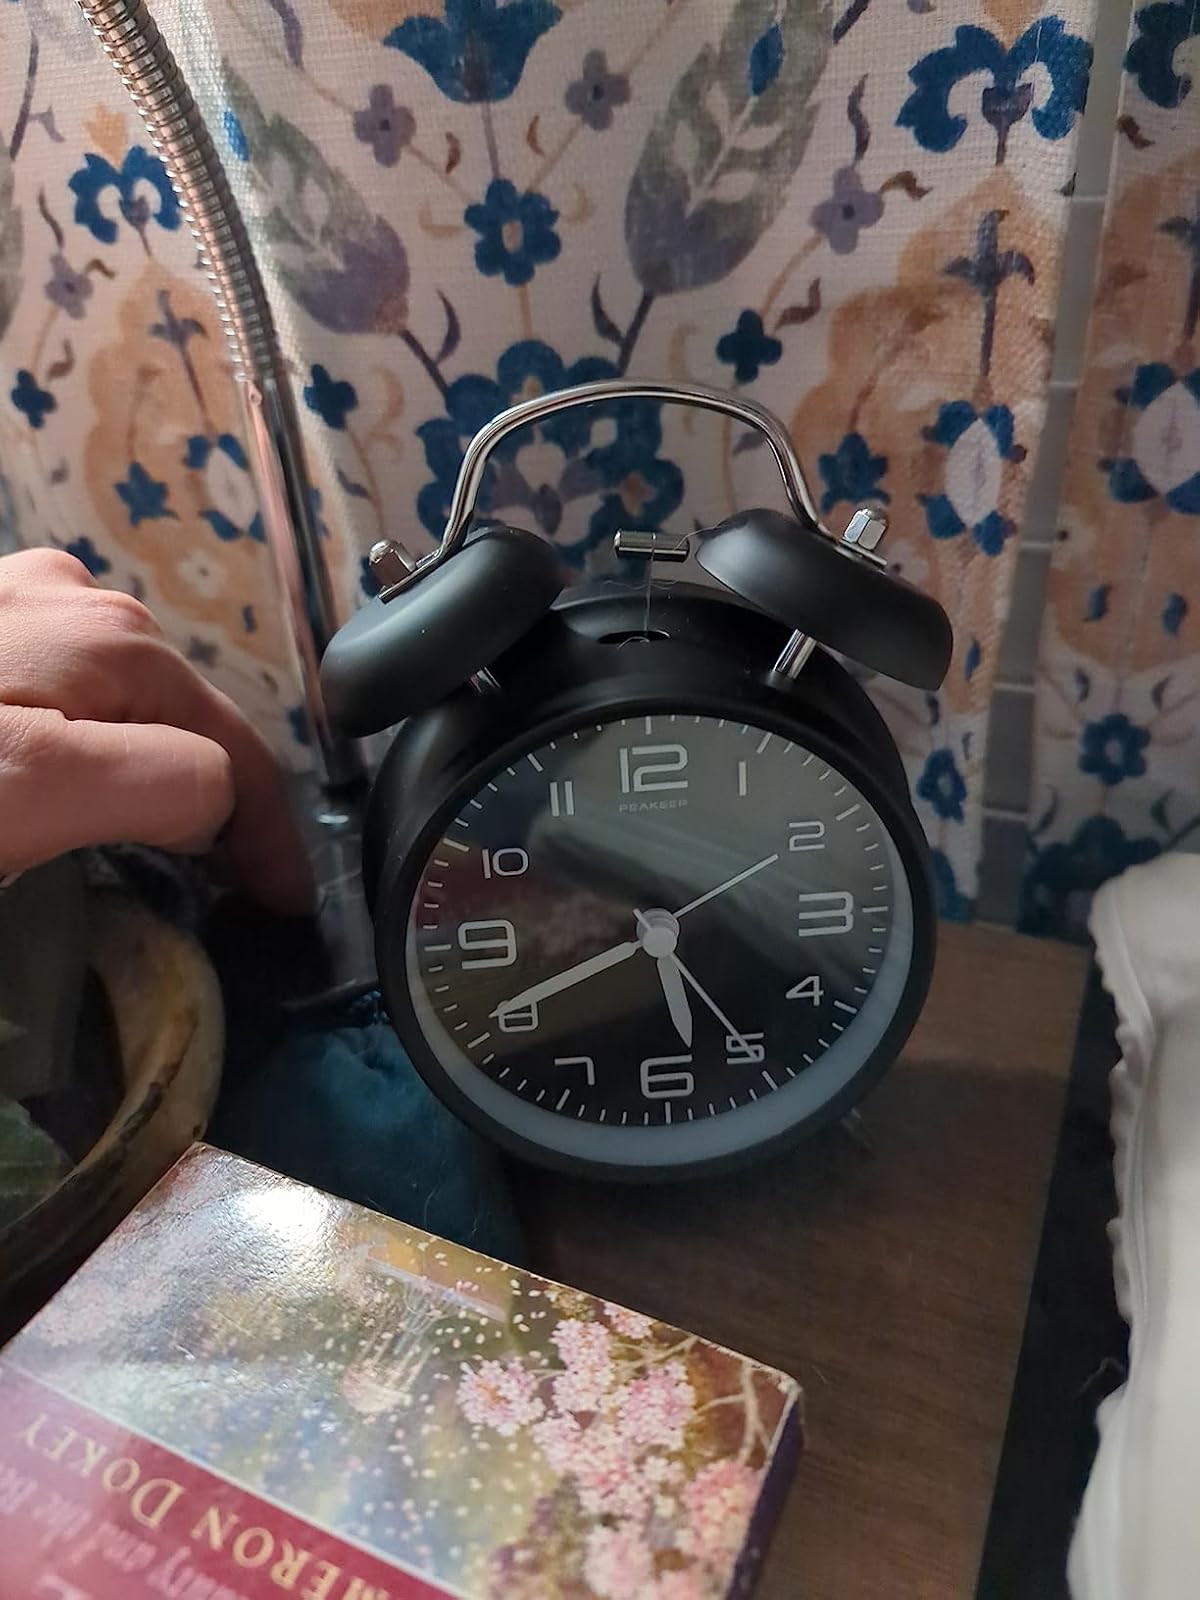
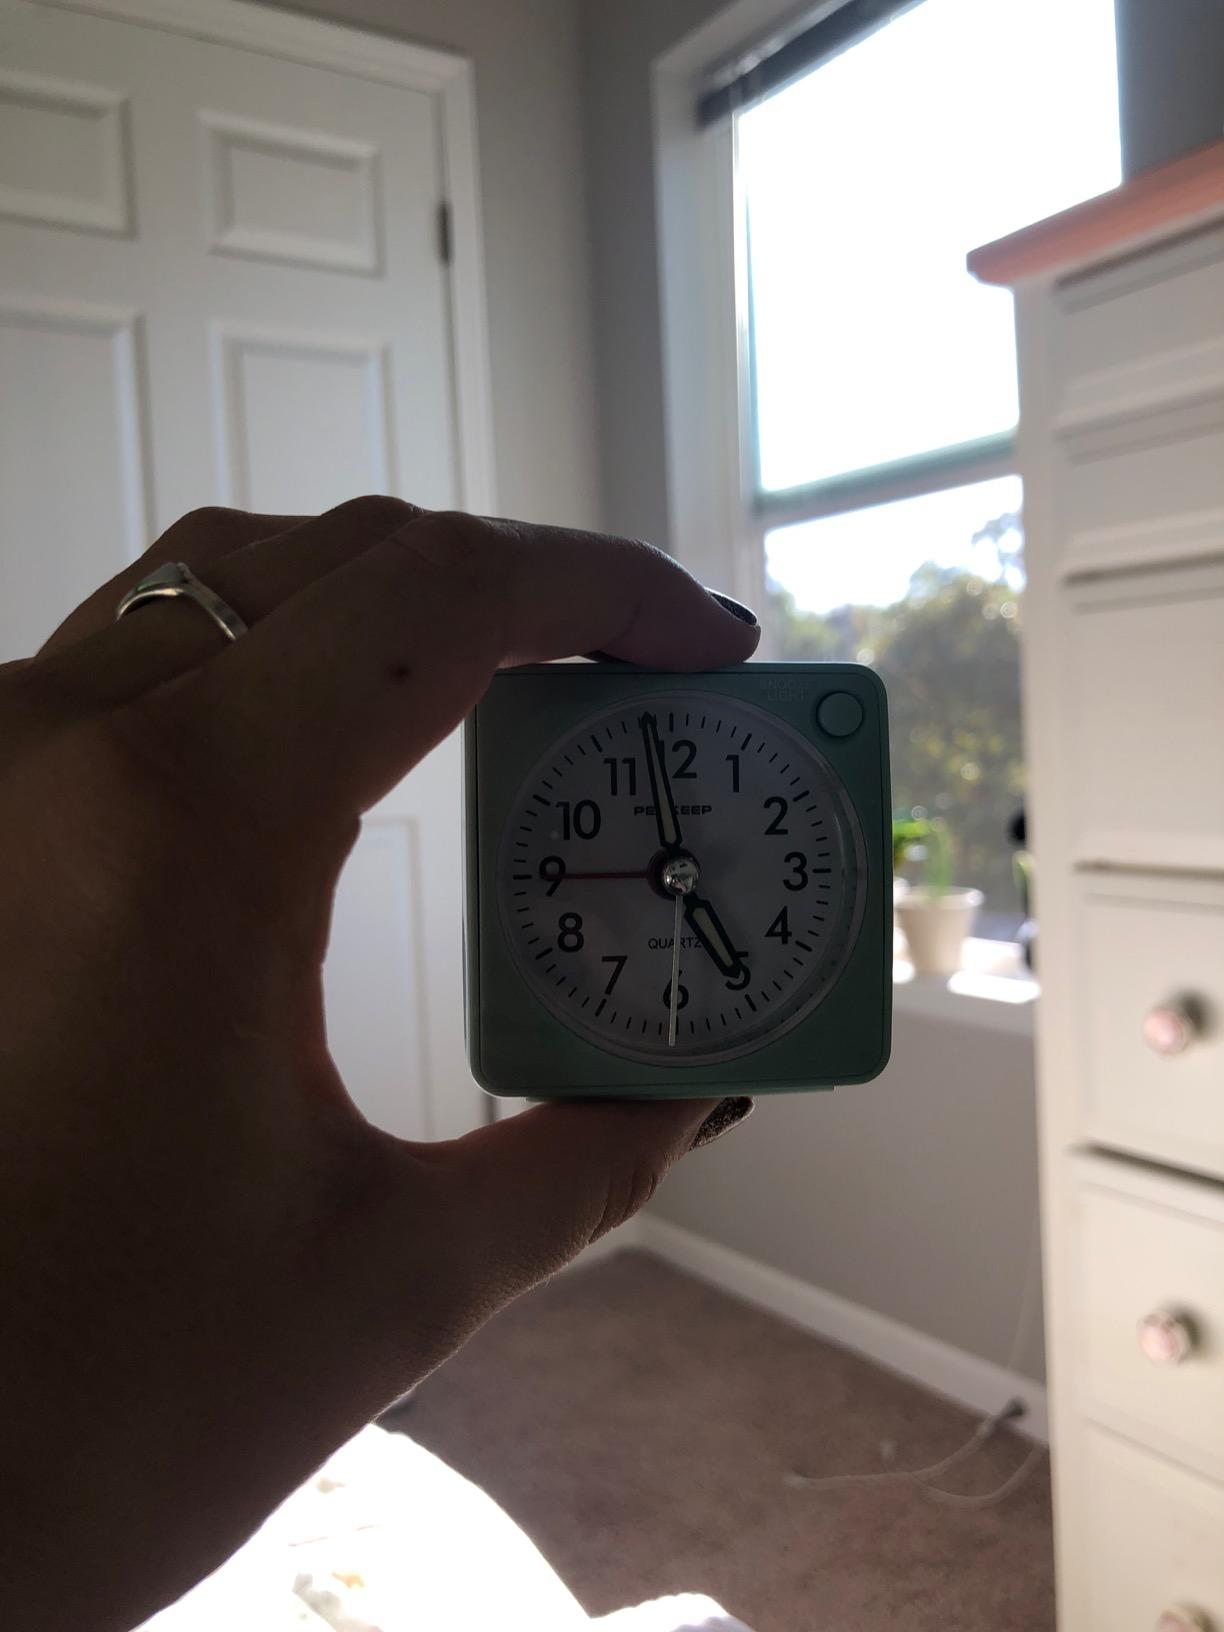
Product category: clock
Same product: no